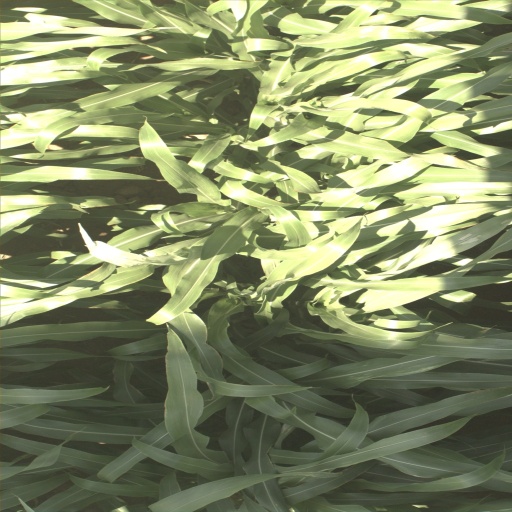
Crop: sorghum